Fulla

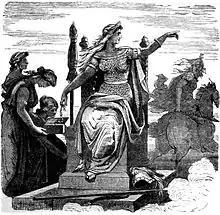
Fulla holds Frigg's "eski" in "Frigg and Her Maidens" (1902).

One of the two Merseburg Charms (the "horse cure"), recorded in Old High German, mentions a deity named Volla. The incantation describes how Phol and Wodan rode to a wood, and there Balder's foal sprained its foot. Sinthgunt sang charms, her sister Sunna sang charms, Friia sang charms, her sister Volla sang charms, and finally Wodan sang charms, followed by a verse describing the healing of the foal's bone. The charm reads: